Miss Universe 2013

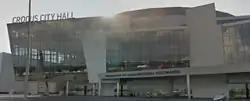
Crocus City Hall, the venue

In May 2013, the Miss Universe Organization was in talks to host the 2013 competition in Russia after Emin Agalarov, son of Aras Agalarov and vice-president of Crocus Group, filmed his latest music video in Los Angeles with Miss Universe 2012 Olivia Culpo as his co-star. Paula Shugart, top executive of Miss Universe at that time, raised the idea of hosting the 2013 edition of the pageant in Russia. Agalarov promptly agreed to pay $20 million in exchange for Donald Trump bringing the 2013 competition to Russia. After four weeks of Emin Agalarov's video shoot with Culpo, Trump agreed that the pageant should be held in Moscow at the Crocus City complex, which is owned by the Agalarov family.